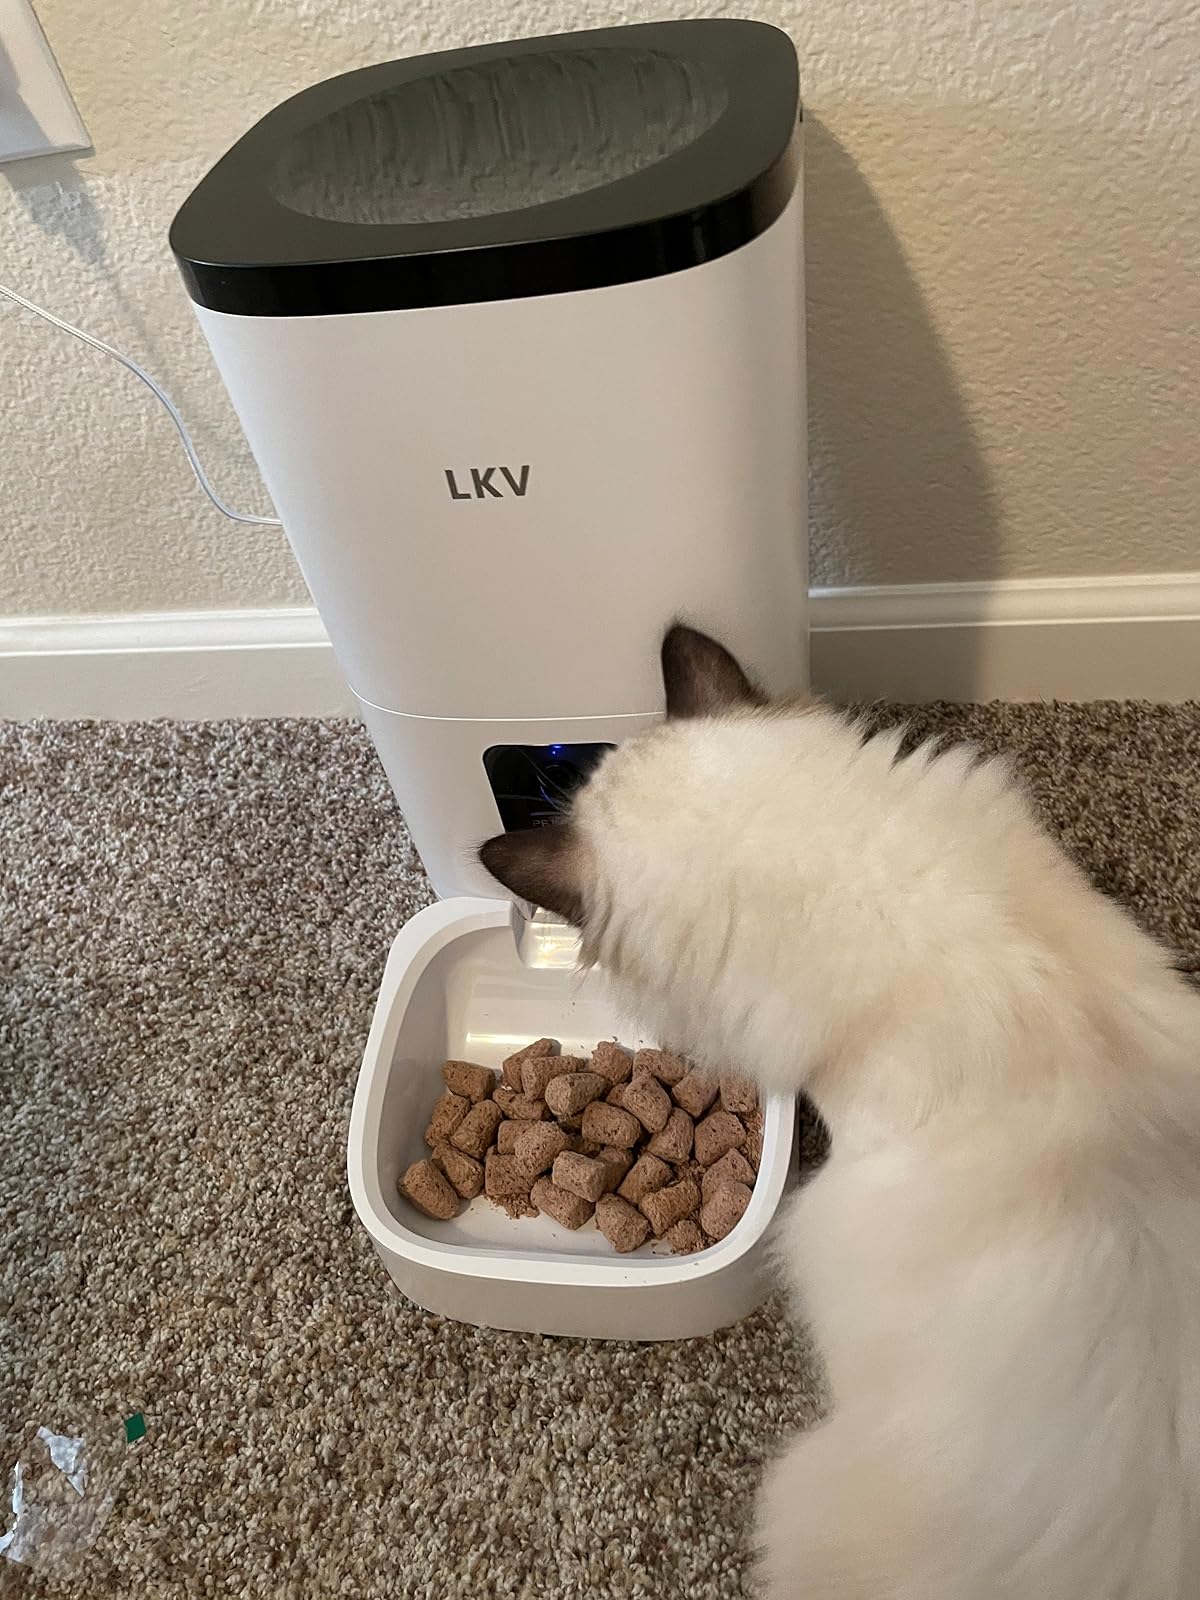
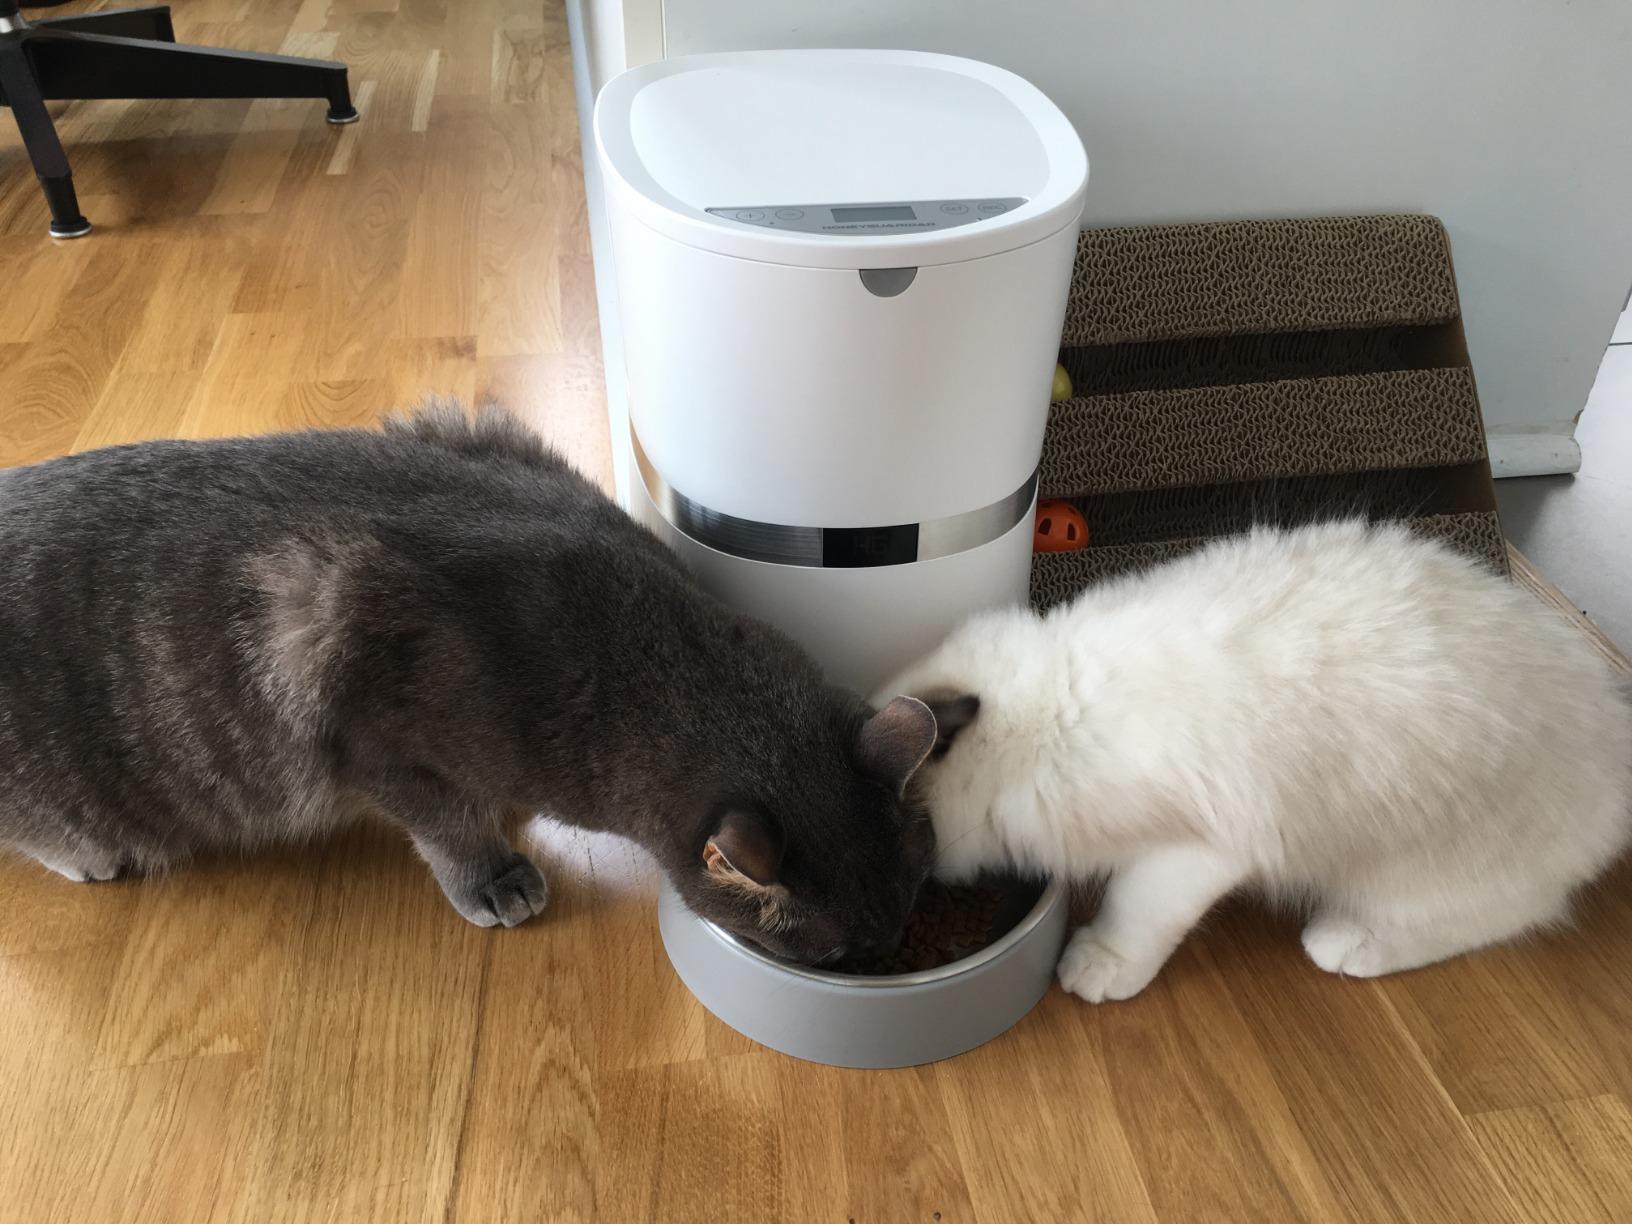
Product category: items_feeder
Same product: no